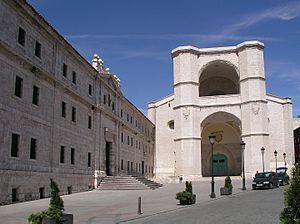
Valladolid est une commune et une ville du Nord-Ouest de l'Espagne, capitale de la province de Valladolid et de la communauté autonome de Castille-et-León. Elle est située à la confluence du Pisuerga et de l'Esgueva. Elle compte une population de 302 884 habitants en 2017, les Vallisolétans.